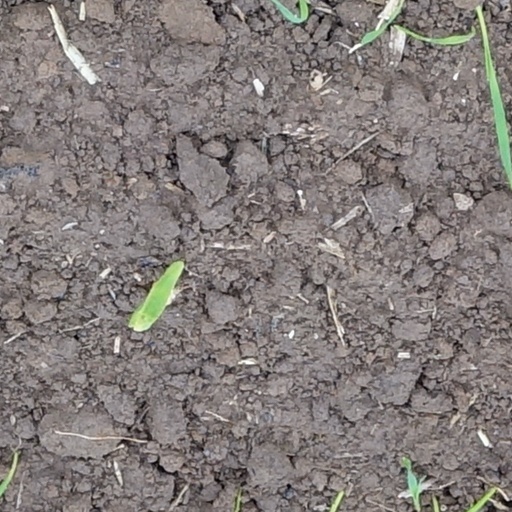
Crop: wheat